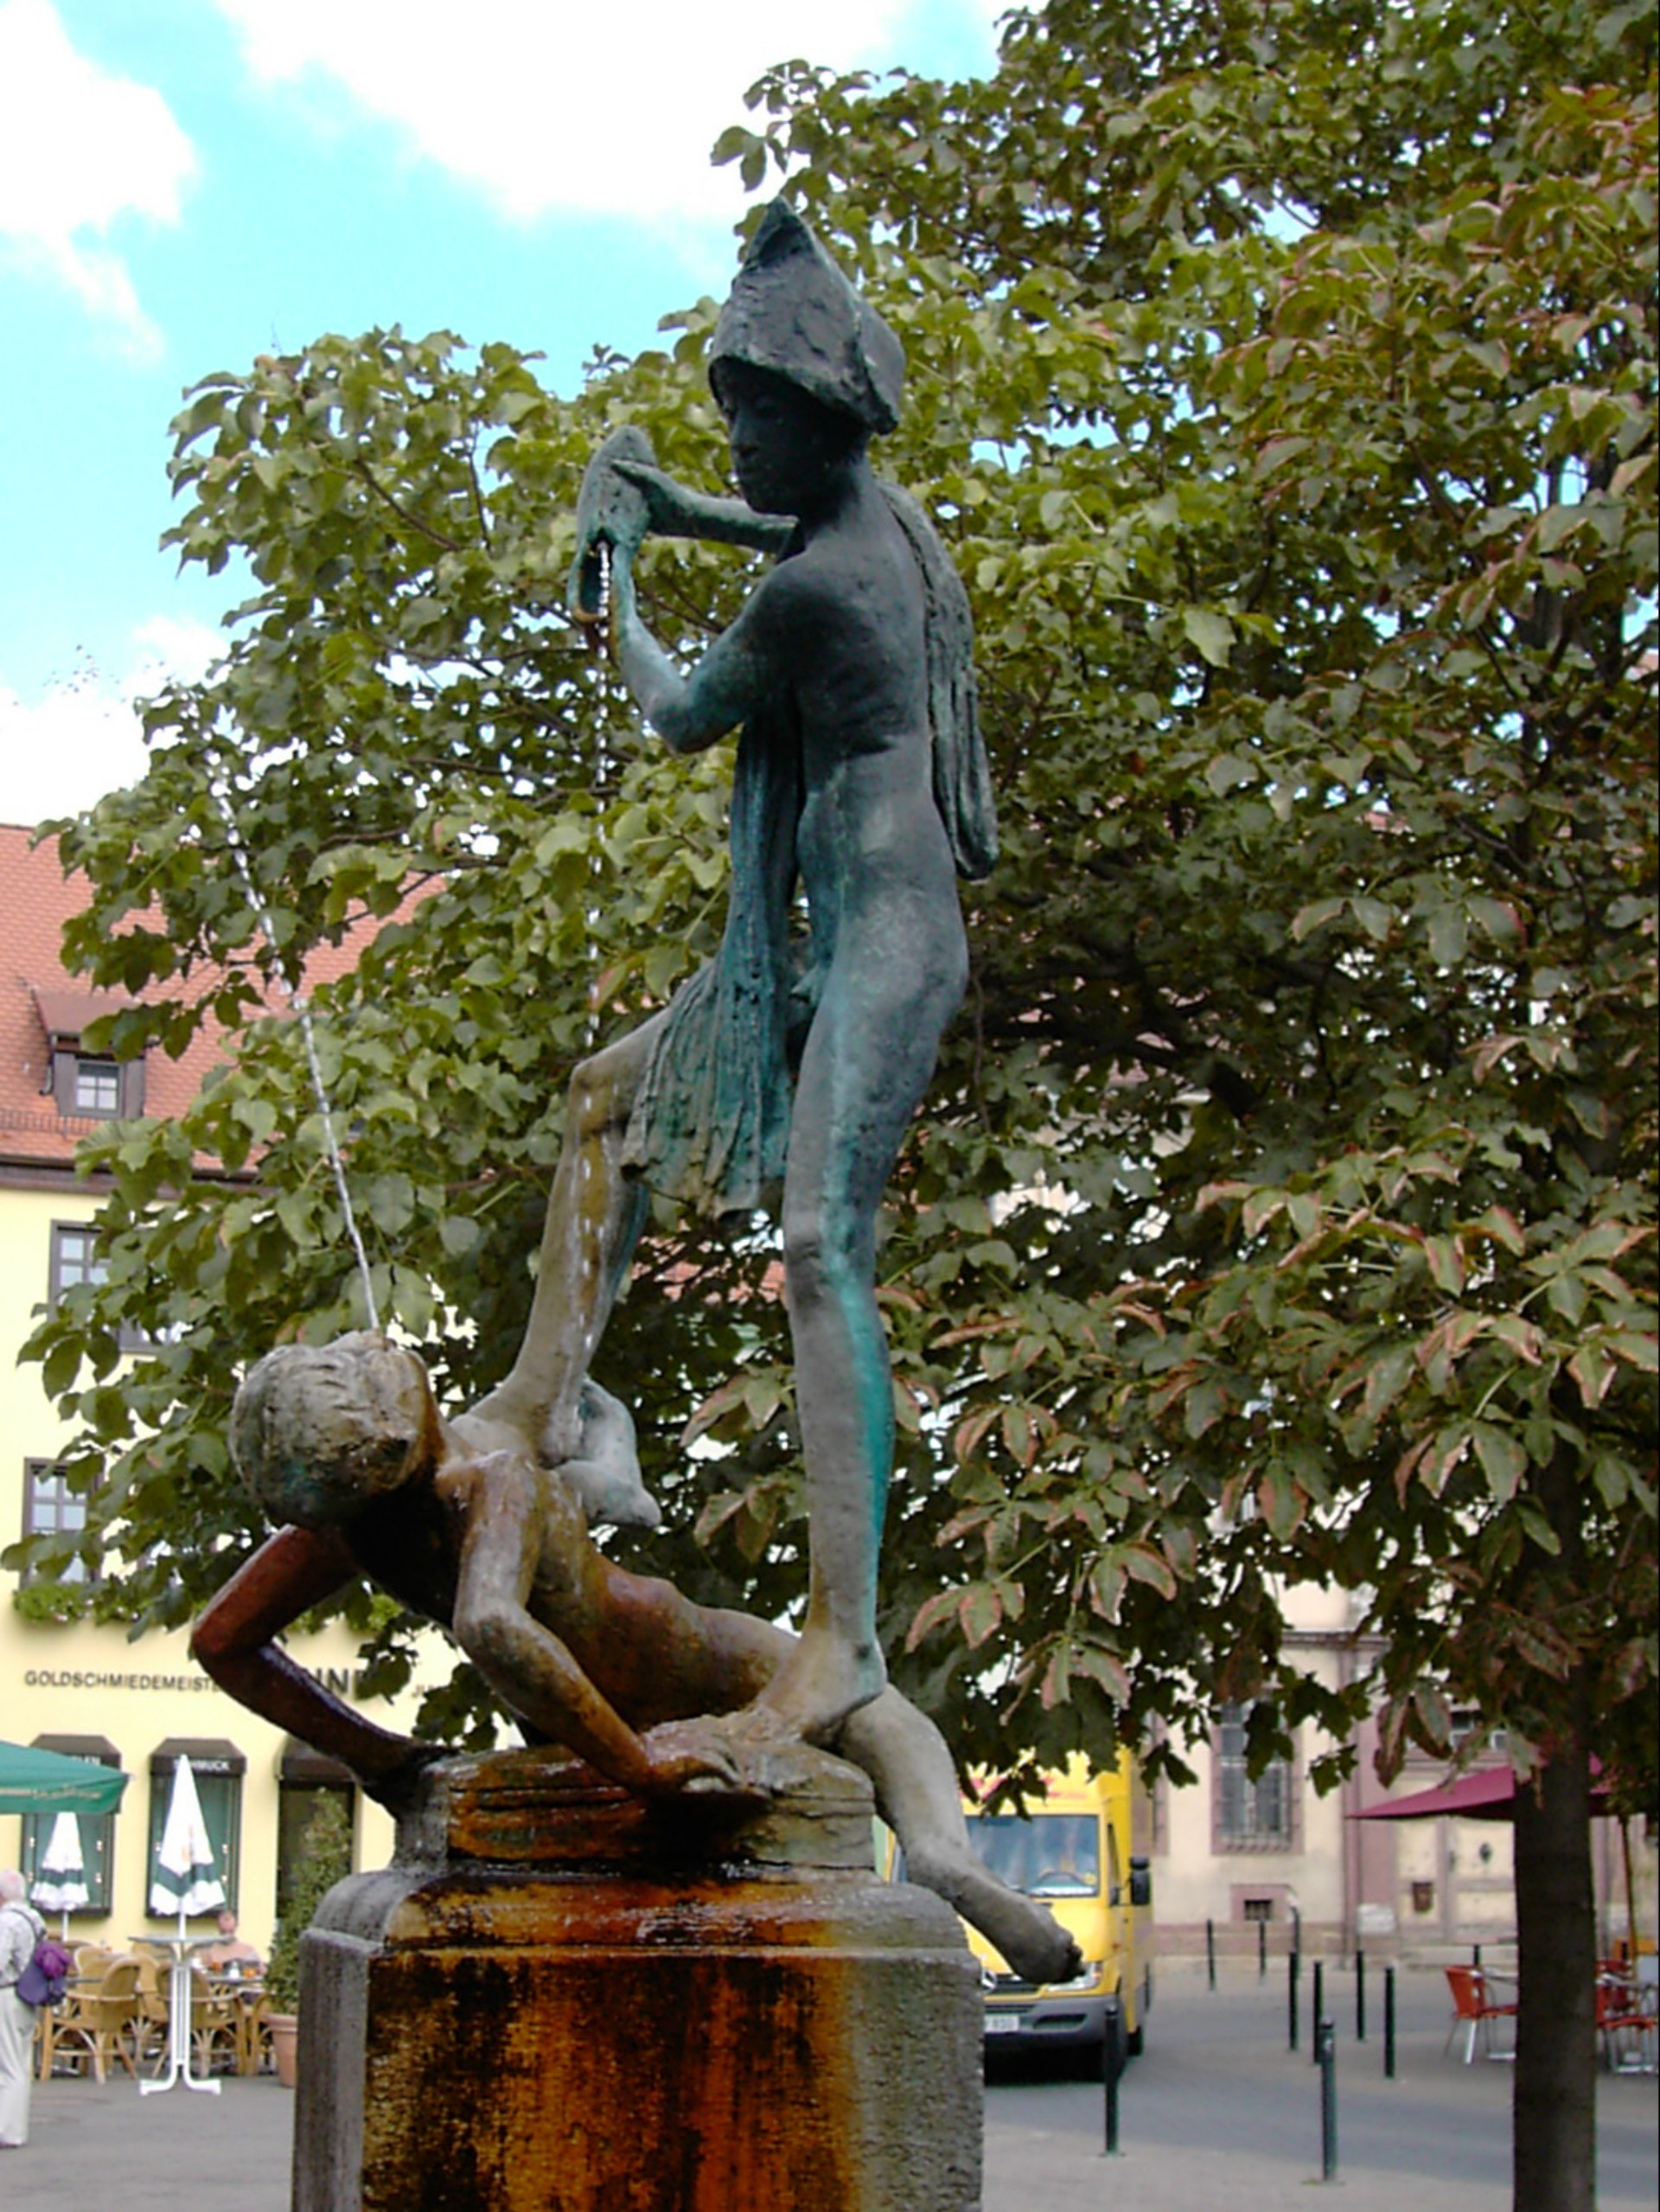
tree, monument, statue, sculpture, memorial, art, fountain, bronze, water feature, erfurt, coway boys, a few market